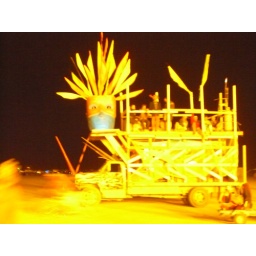
Art car lit by a column of flame from another art car.